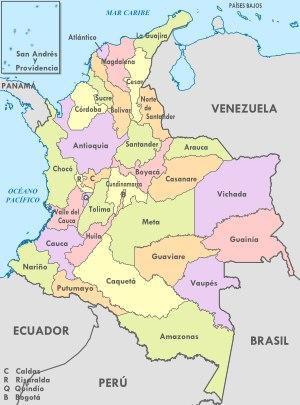
Cette page dresse la liste des phares en Colombie : la Colombie possède deux littoraux, un au nord-ouest sur la mer des Caraïbes et l'autre à l’ouest sur l'océan Pacifique. La Colombie administre également l'Archipel de San Andrés, Providencia et Santa Catalina, qui comprend un ensemble d'îles situées au sud-ouest de la mer des Caraïbes, au nord du Panama et à l'est du Nicaragua.